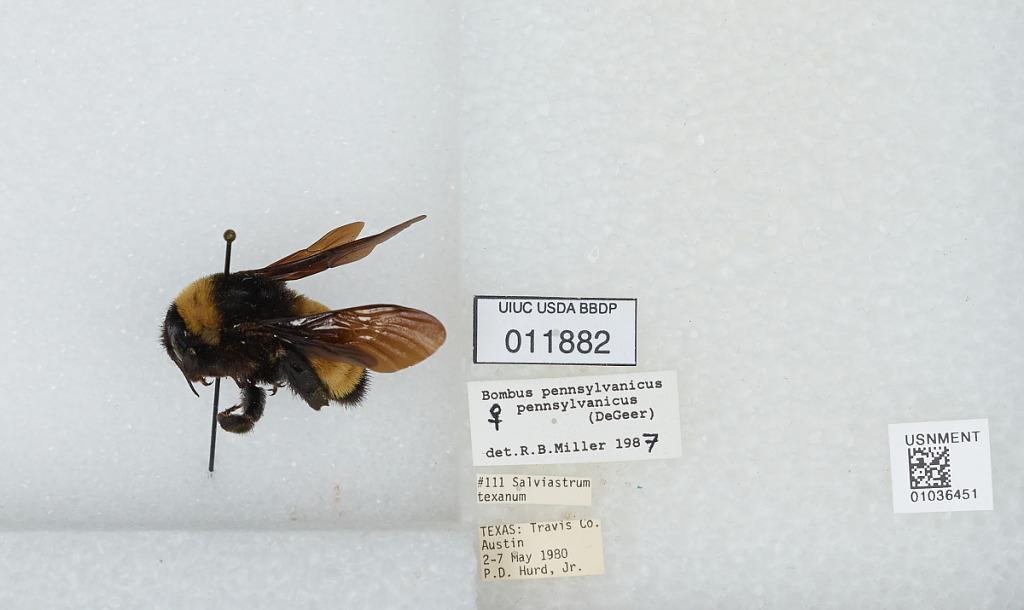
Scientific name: Bombus (Fervidobombus) pensylvanicus pensylvanicus (De Geer)
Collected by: P. Hurd
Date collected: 1980-5-2
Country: United States
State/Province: Texas
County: Travis
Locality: Austin
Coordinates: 30.25, -97.75
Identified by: Miller, R. B.